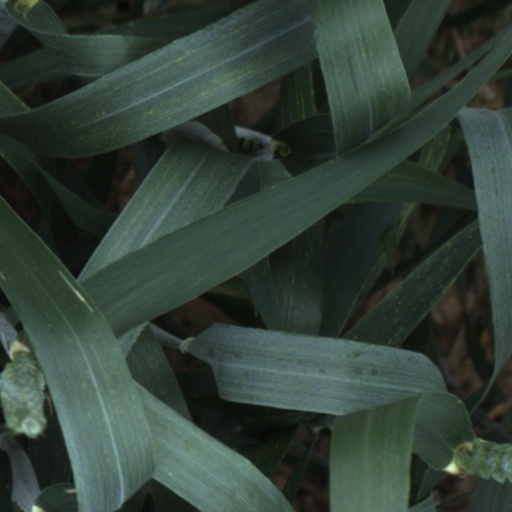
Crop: wheat